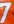
Number: 7